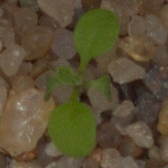
Label: shepherds_purse